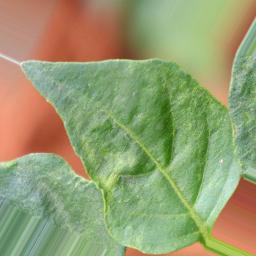
Label: healthy